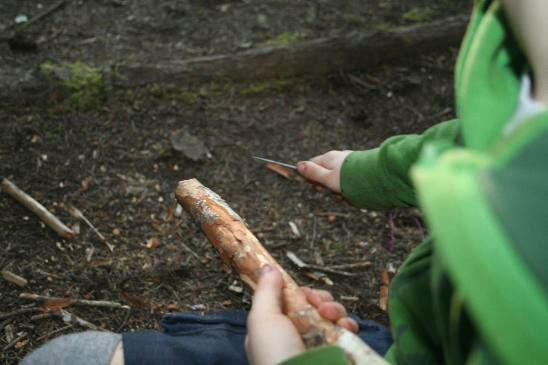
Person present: Yes